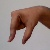
The image shows a hand gesture representing the letter 'Q' in Indian Sign Language.